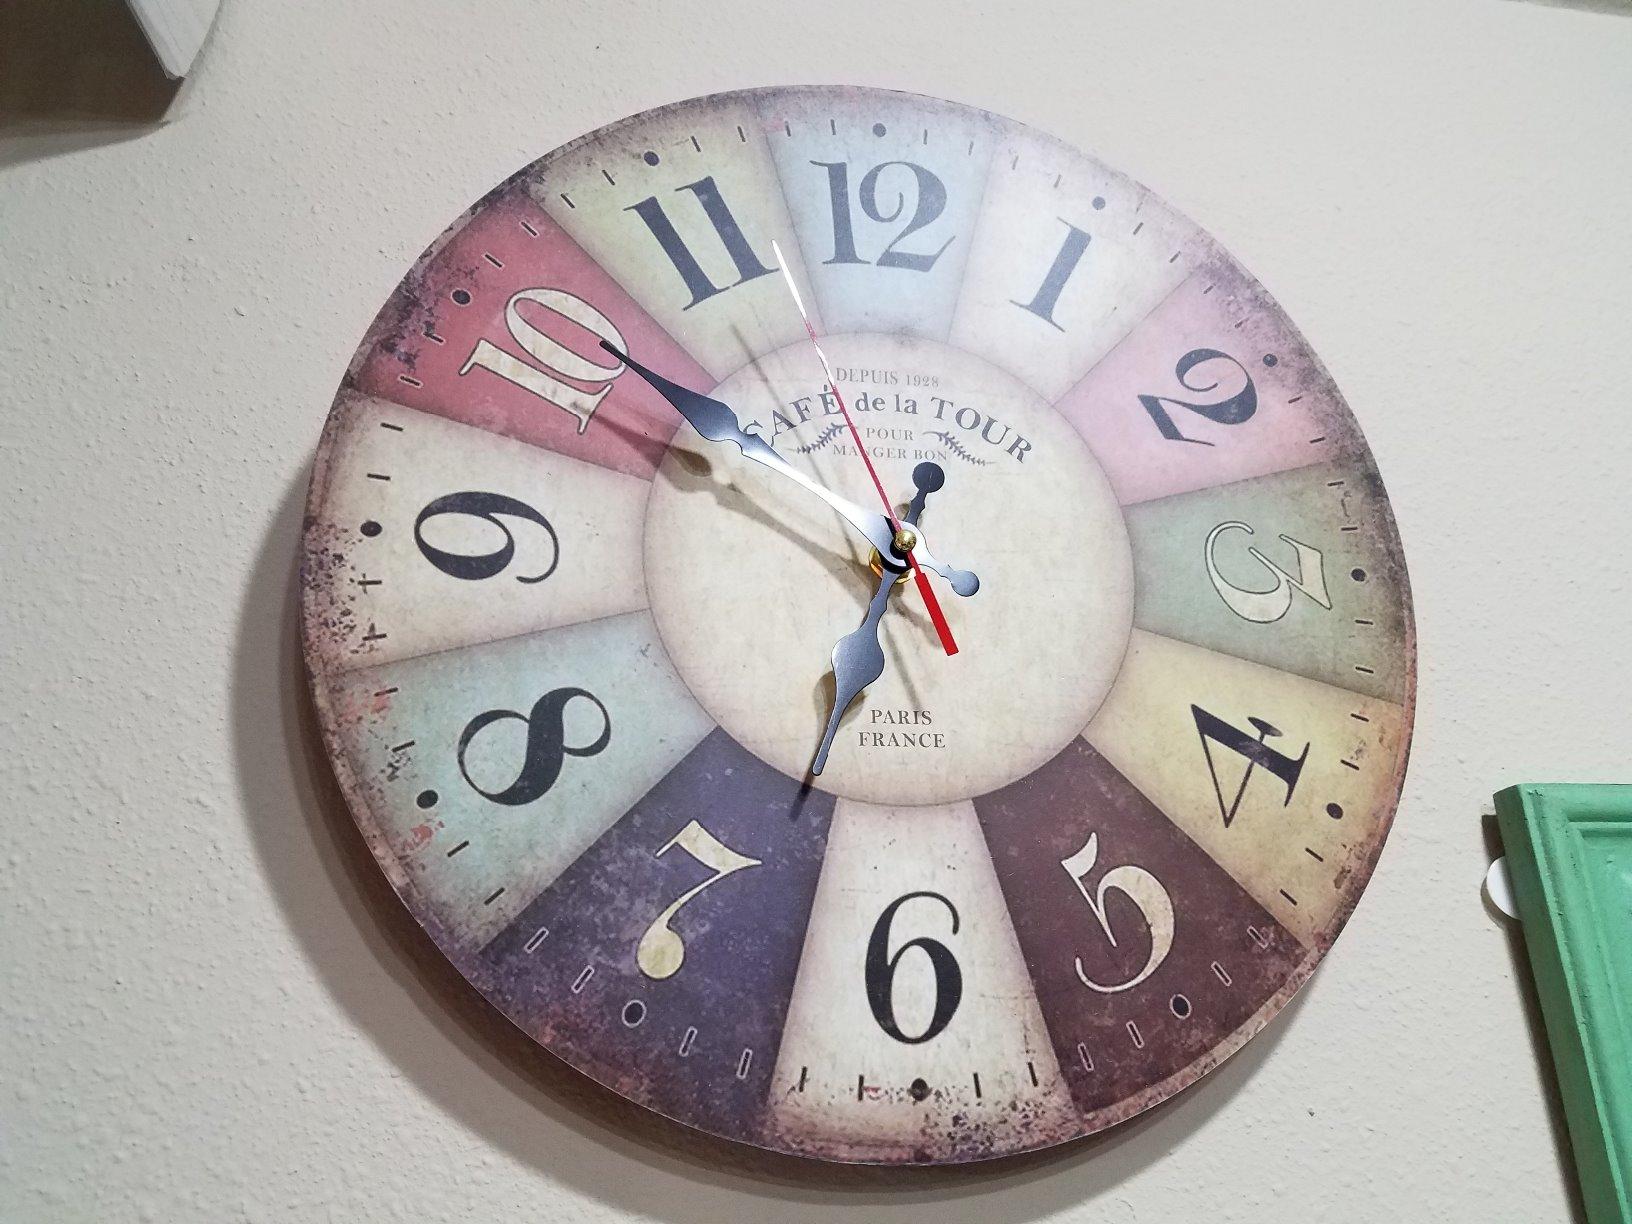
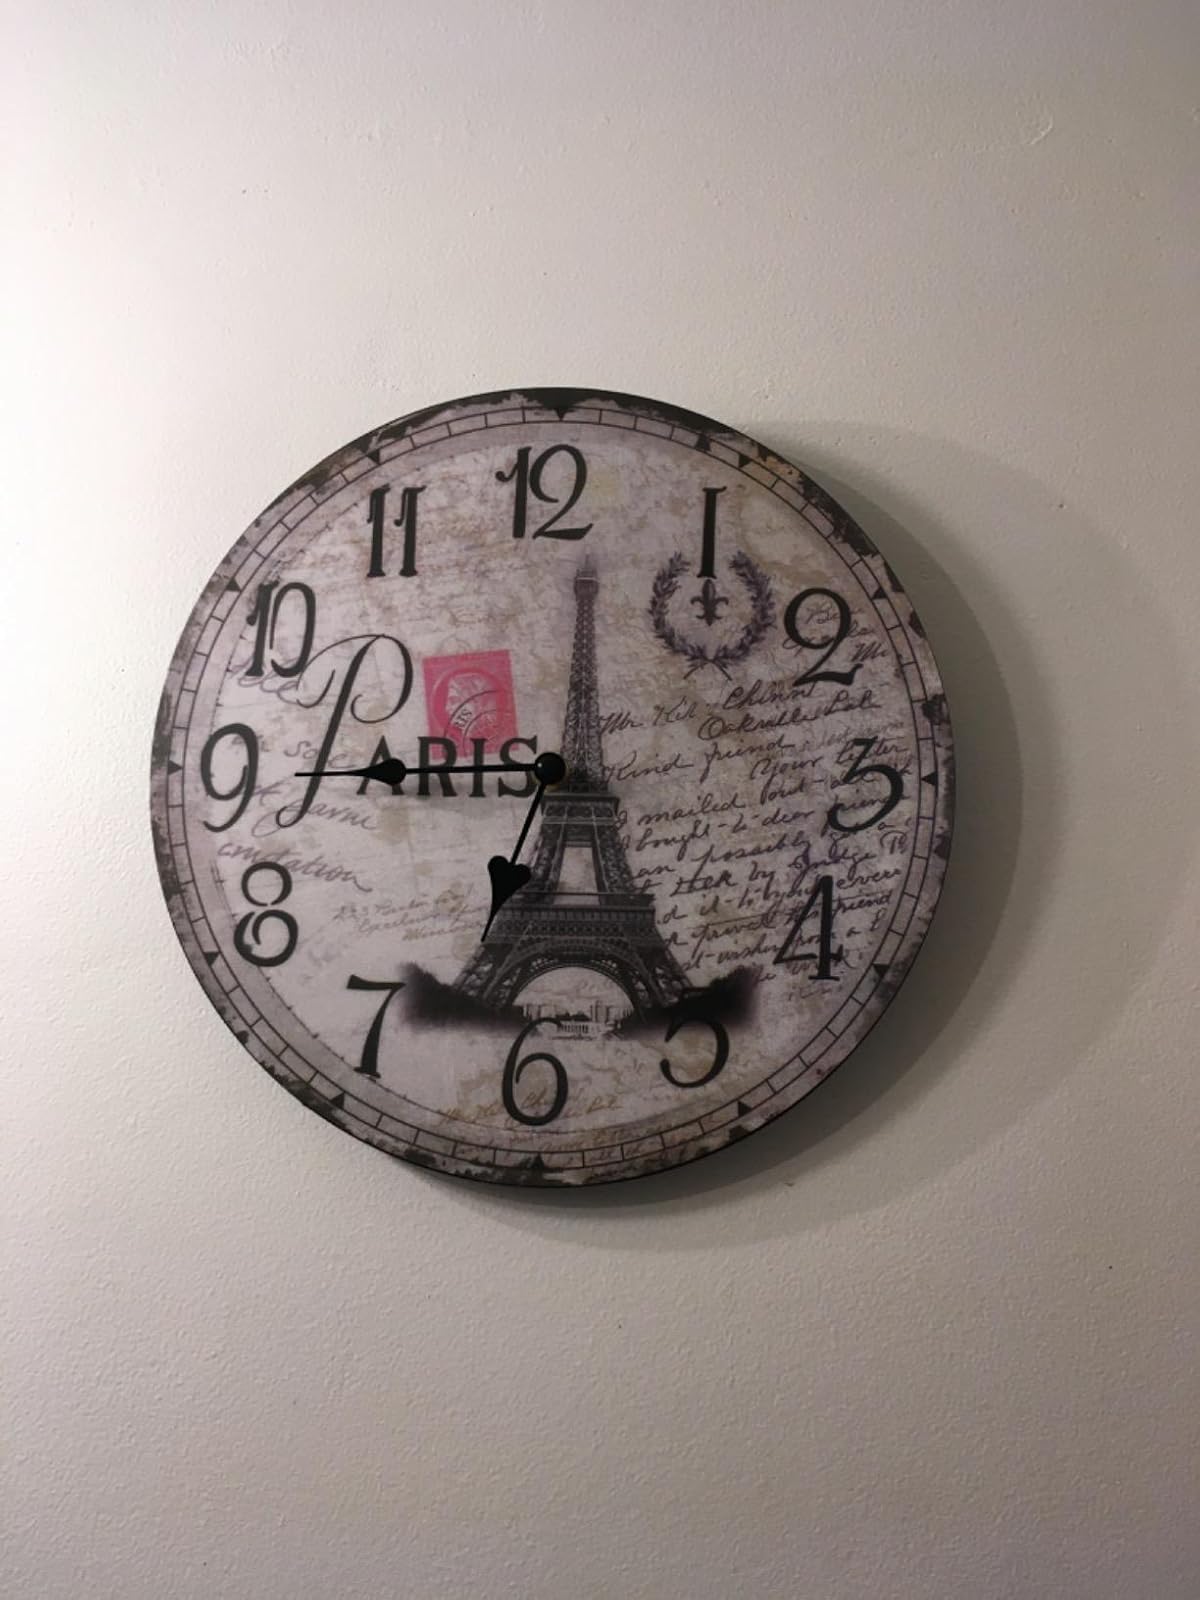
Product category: clock
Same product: no